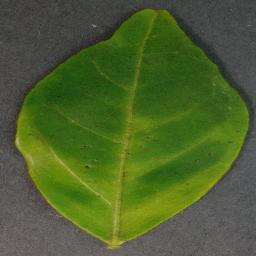
Label: Orange___Haunglongbing_(Citrus_greening)